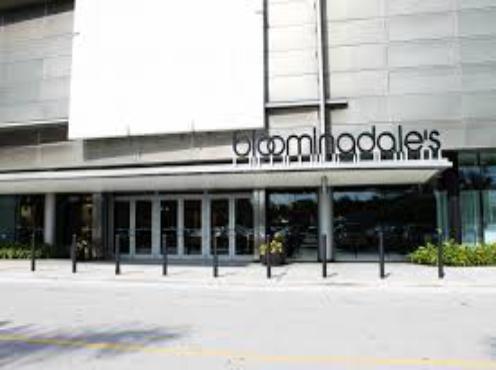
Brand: Bloomingdale's
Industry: Clothes